Alfa Romeo MiTo

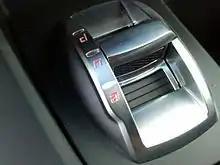
"Alfa DNA" switch

The MiTo is front-wheel drive, with a system allowing the driver to choose three driving settings: Dynamic, Normal, and All-Weather. The system, marketed as "Alfa DNA", tunes the behavior of the engine, brakes, steering, suspension and gearbox. The MiTo also features LED tail lights and of luggage space, as well as an electronic "Q2" differential on the front axle which activates with the Dynamic driving mode, allowing for faster and tighter cornering without loss of traction.